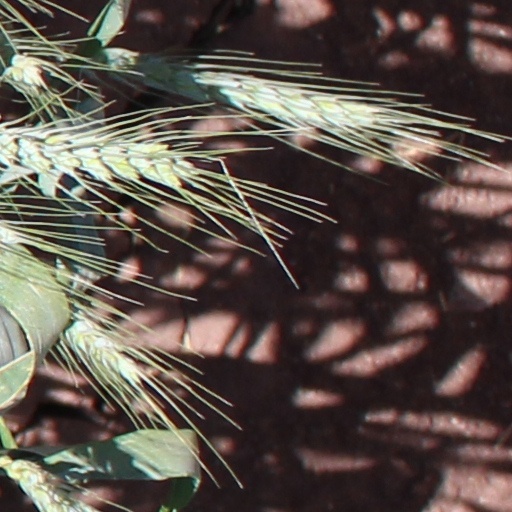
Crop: wheat